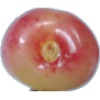
Label: Cherry Rainier 1